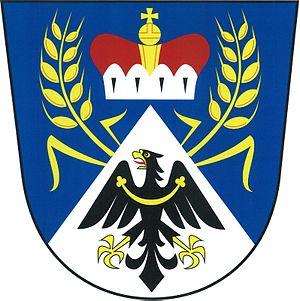
Hrušovany est une commune du district de Chomutov, dans la région d'Ústí nad Labem, en Tchéquie. Sa population s'élevait à 547 habitants en 2018.